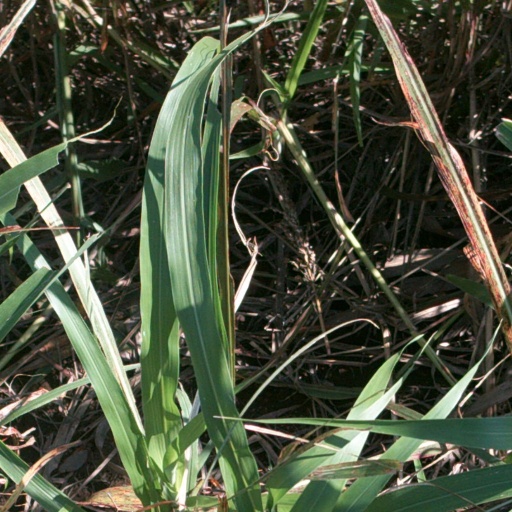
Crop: sorghum